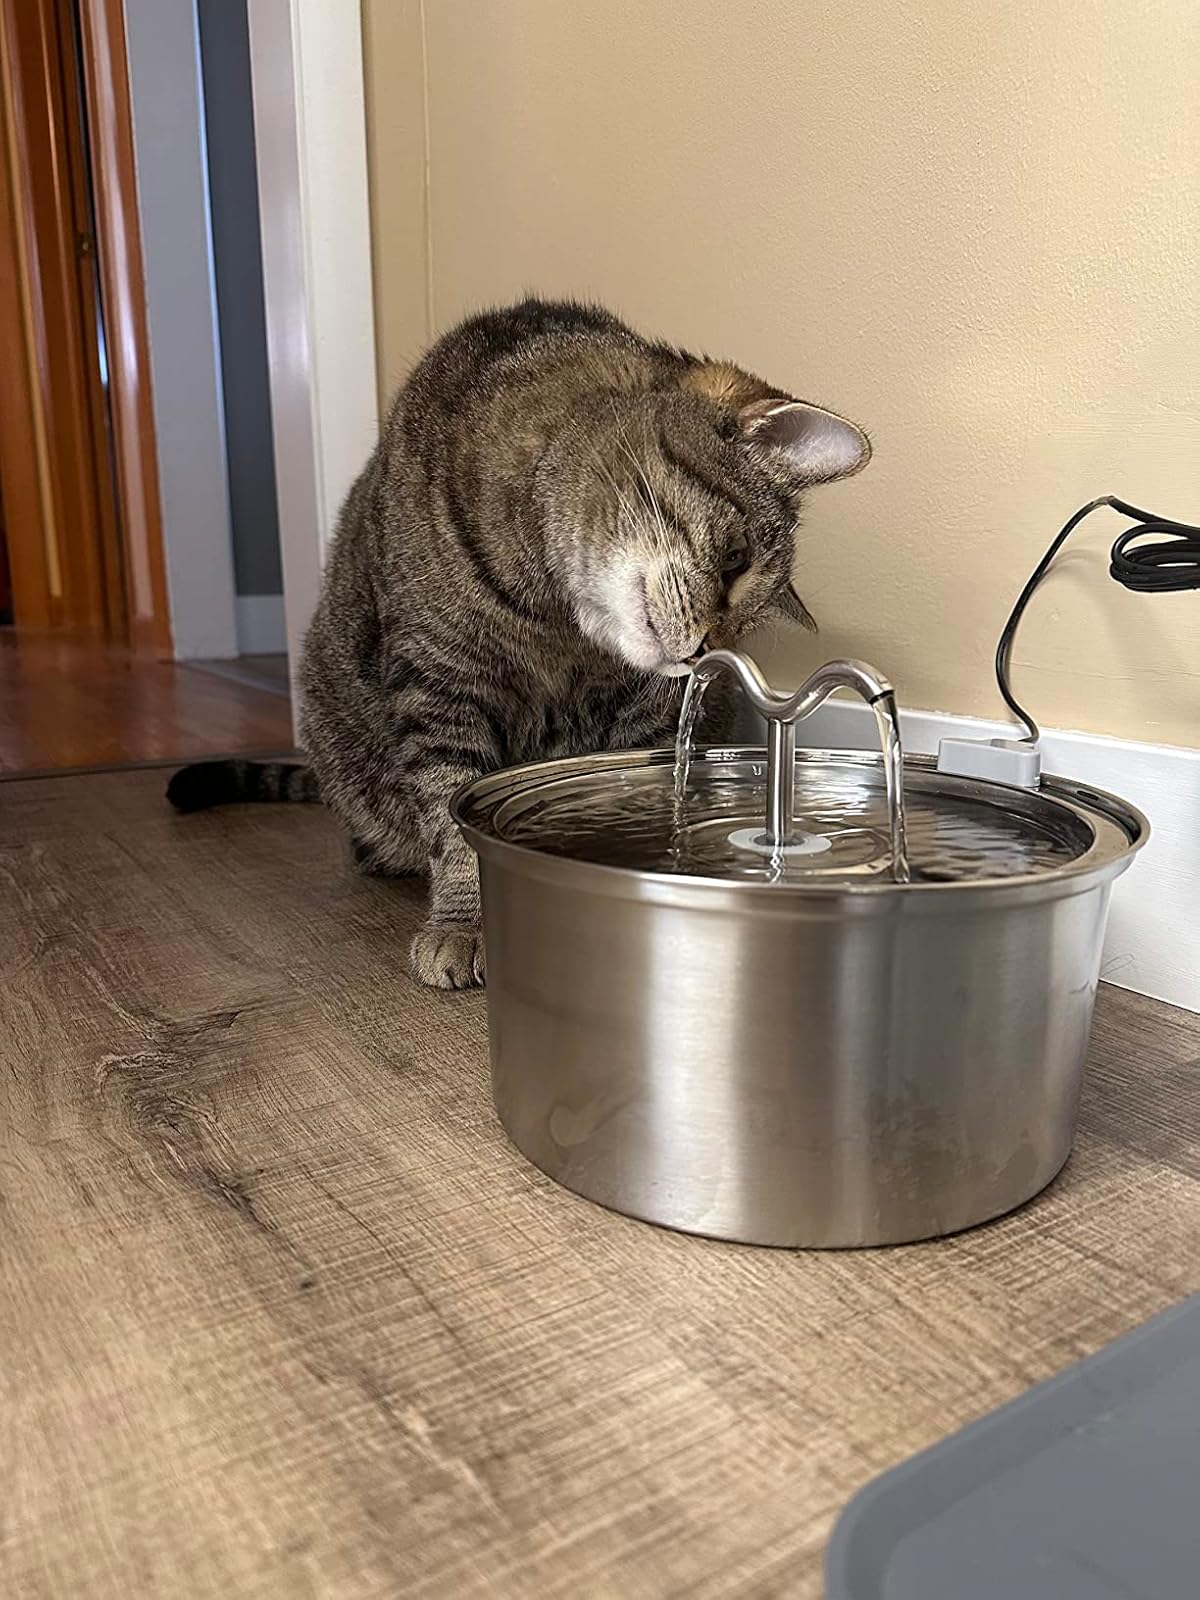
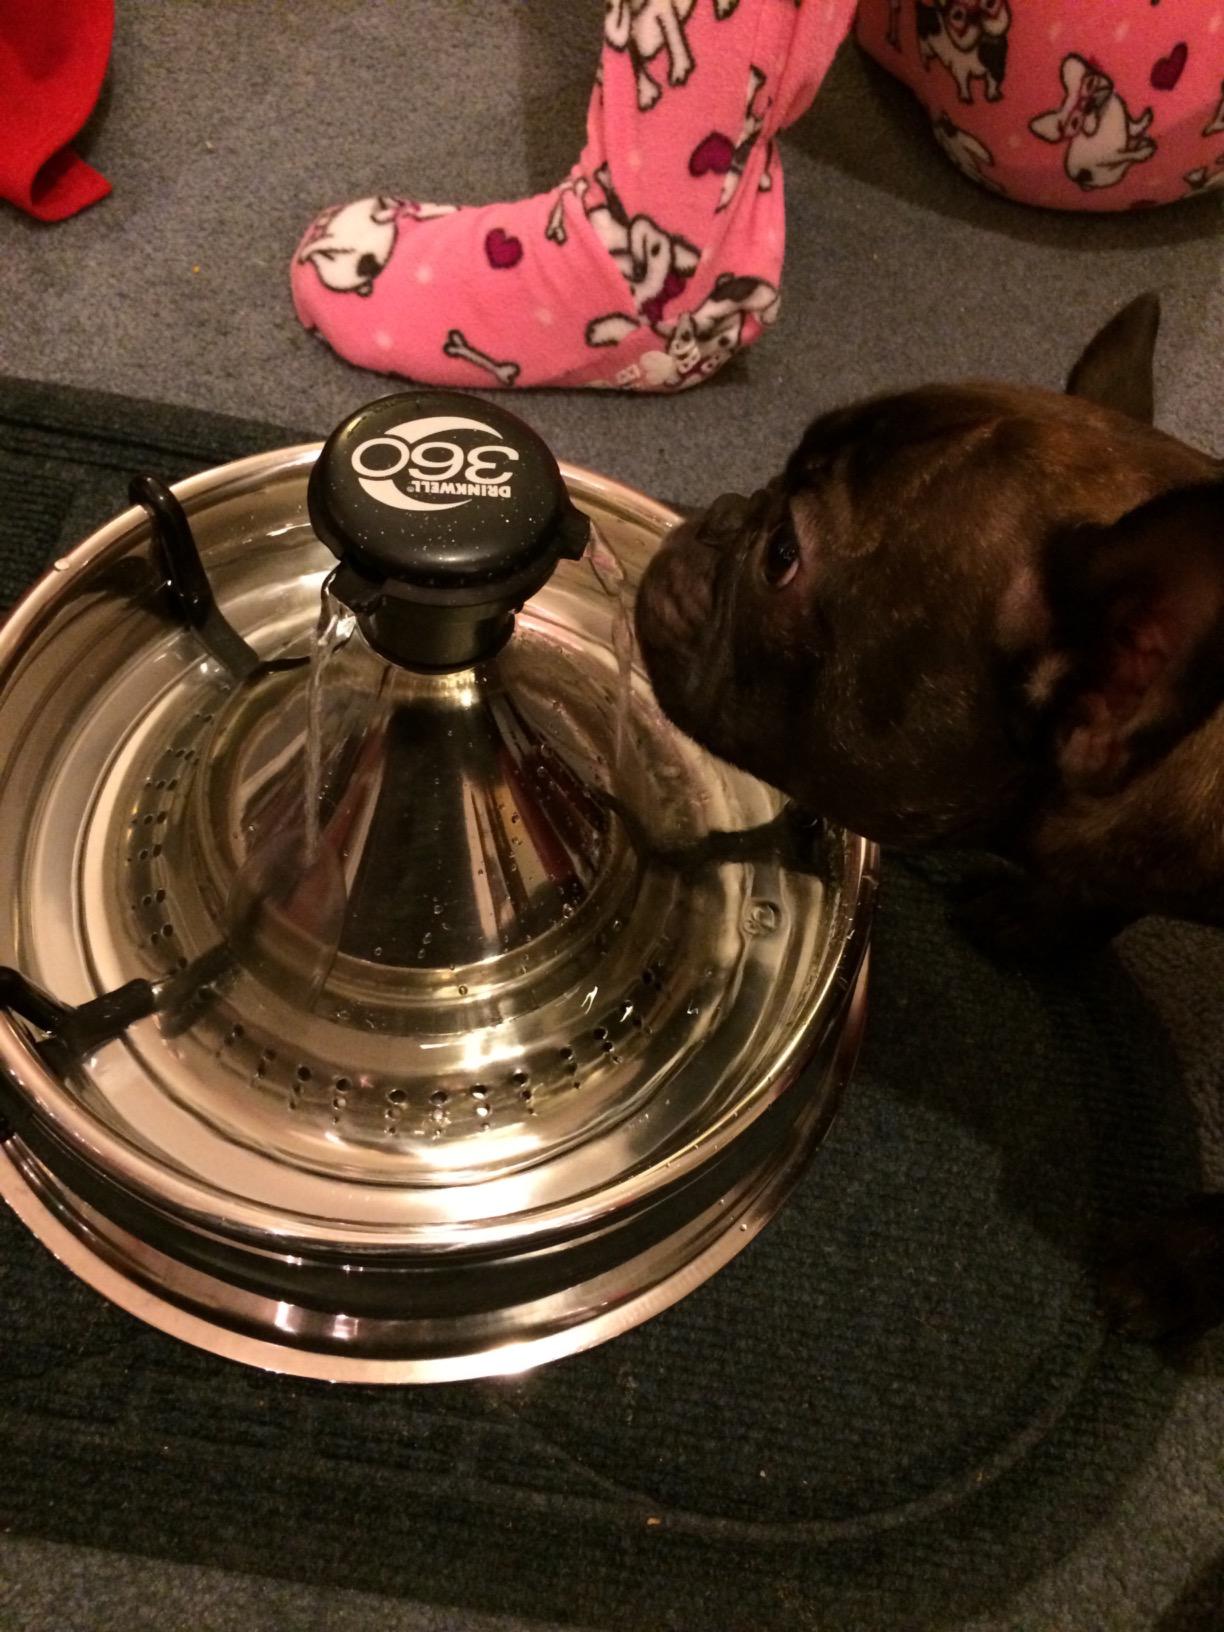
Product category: items_bowl
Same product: no